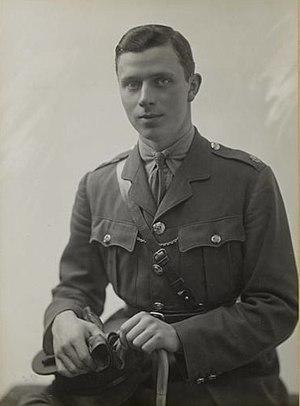
Le Royaume-Uni déclare la guerre au Troisième Reich le 3 septembre 1939, à la suite de l'invasion allemande de la Pologne. Le Royaume-Uni devient ainsi un membre clef des Alliés, et le seul pays majeur du côté des Alliés à prendre part à l'intégralité des six années que dure la Seconde Guerre mondiale. De juin 1940 jusqu'en juin 1941, le Royaume-Uni, avec l'appui de son empire, est la seule puissance en guerre face aux forces de l'Axe. À la fin de la guerre, le Royaume-Uni compte 384 000 soldats morts au combat, et 70 000 civils tués, majoritairement durant le Blitz.